Lumberjack World Championship

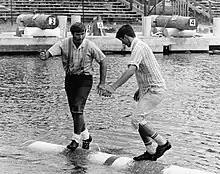
Logrolling (Birling) Competition

In competition, opponents step onto a floating log, cuff it to start the roll, spin it rapidly in the water with their feet, stop or snub it suddenly by digging into the log with special caulked birling shoes and a reverse motion to maneuver their adversaries off balance and into the water, a feat called 'wetting'. Dislodging an opponent constitutes a fall. The cardinal rule of logrolling is 'never take your eyes off your opponent's feet'. The referee starts each match. Competing birlers step off a dock onto a floating log, grasping pike poles held by attendants for balance. As they push off from the dock, the referee instructs the birlers to steady the log. When he is certain both birlers have equal control, he says, 'Throw your poles'. The match is on and continues to a fall or to expiration of the time limit set for each log. When the time limit is reached, the same match continues onto the next smaller log. In the semi-finals and the finals, the contest is decided by the best three out of five falls. Men start on logs.